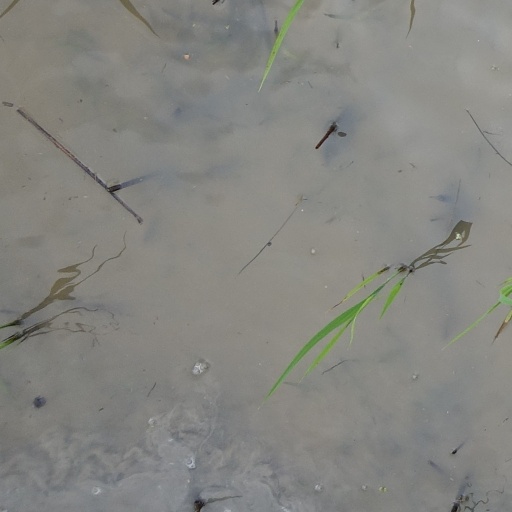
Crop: rice